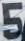
Number: 5